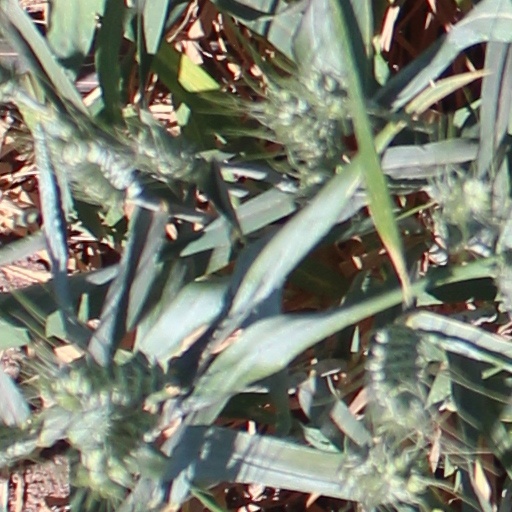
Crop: wheat